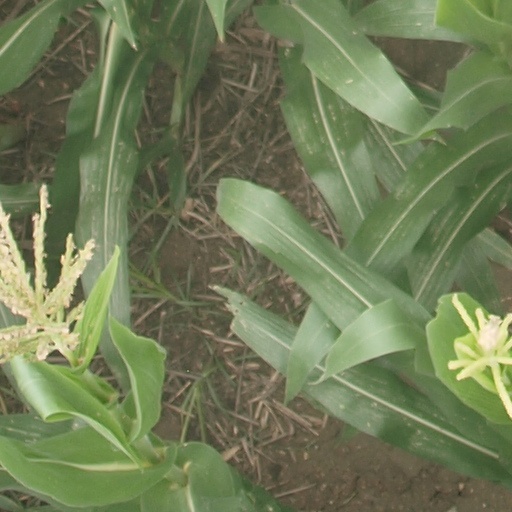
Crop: maize; corn